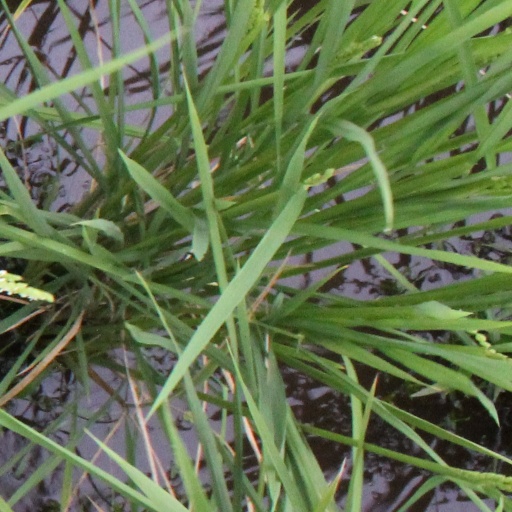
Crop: rice